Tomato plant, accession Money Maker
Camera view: bottom (45 deg); turntable rotation: 150 degrees
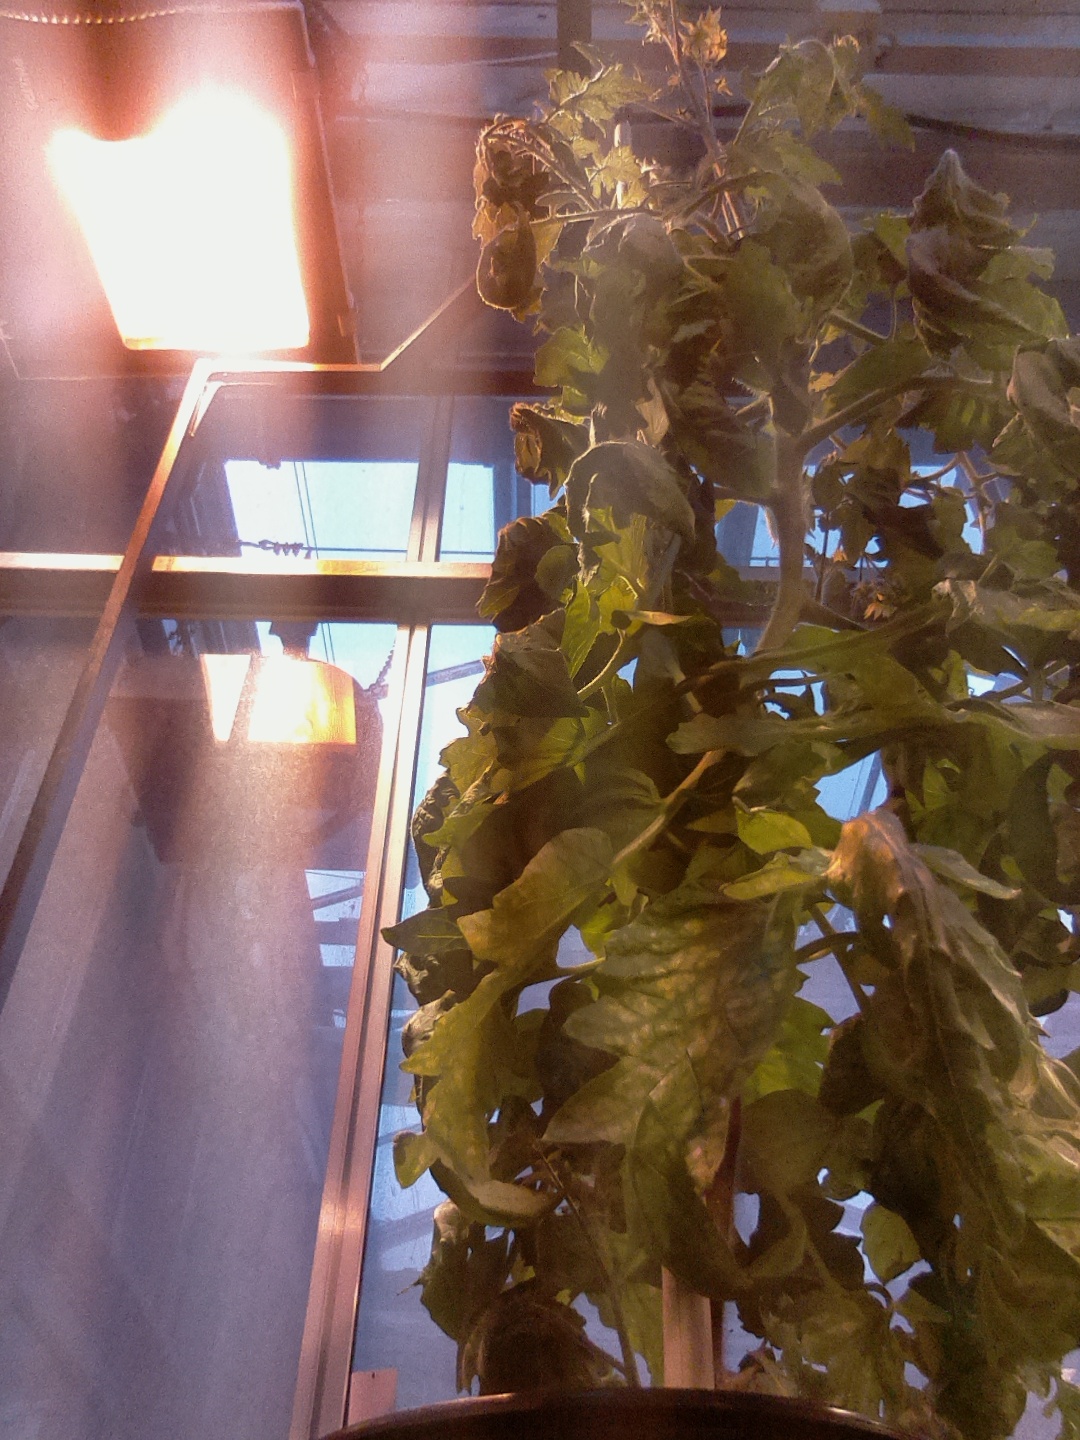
BBCH growth stage 71: 10%-20% of final fruit size